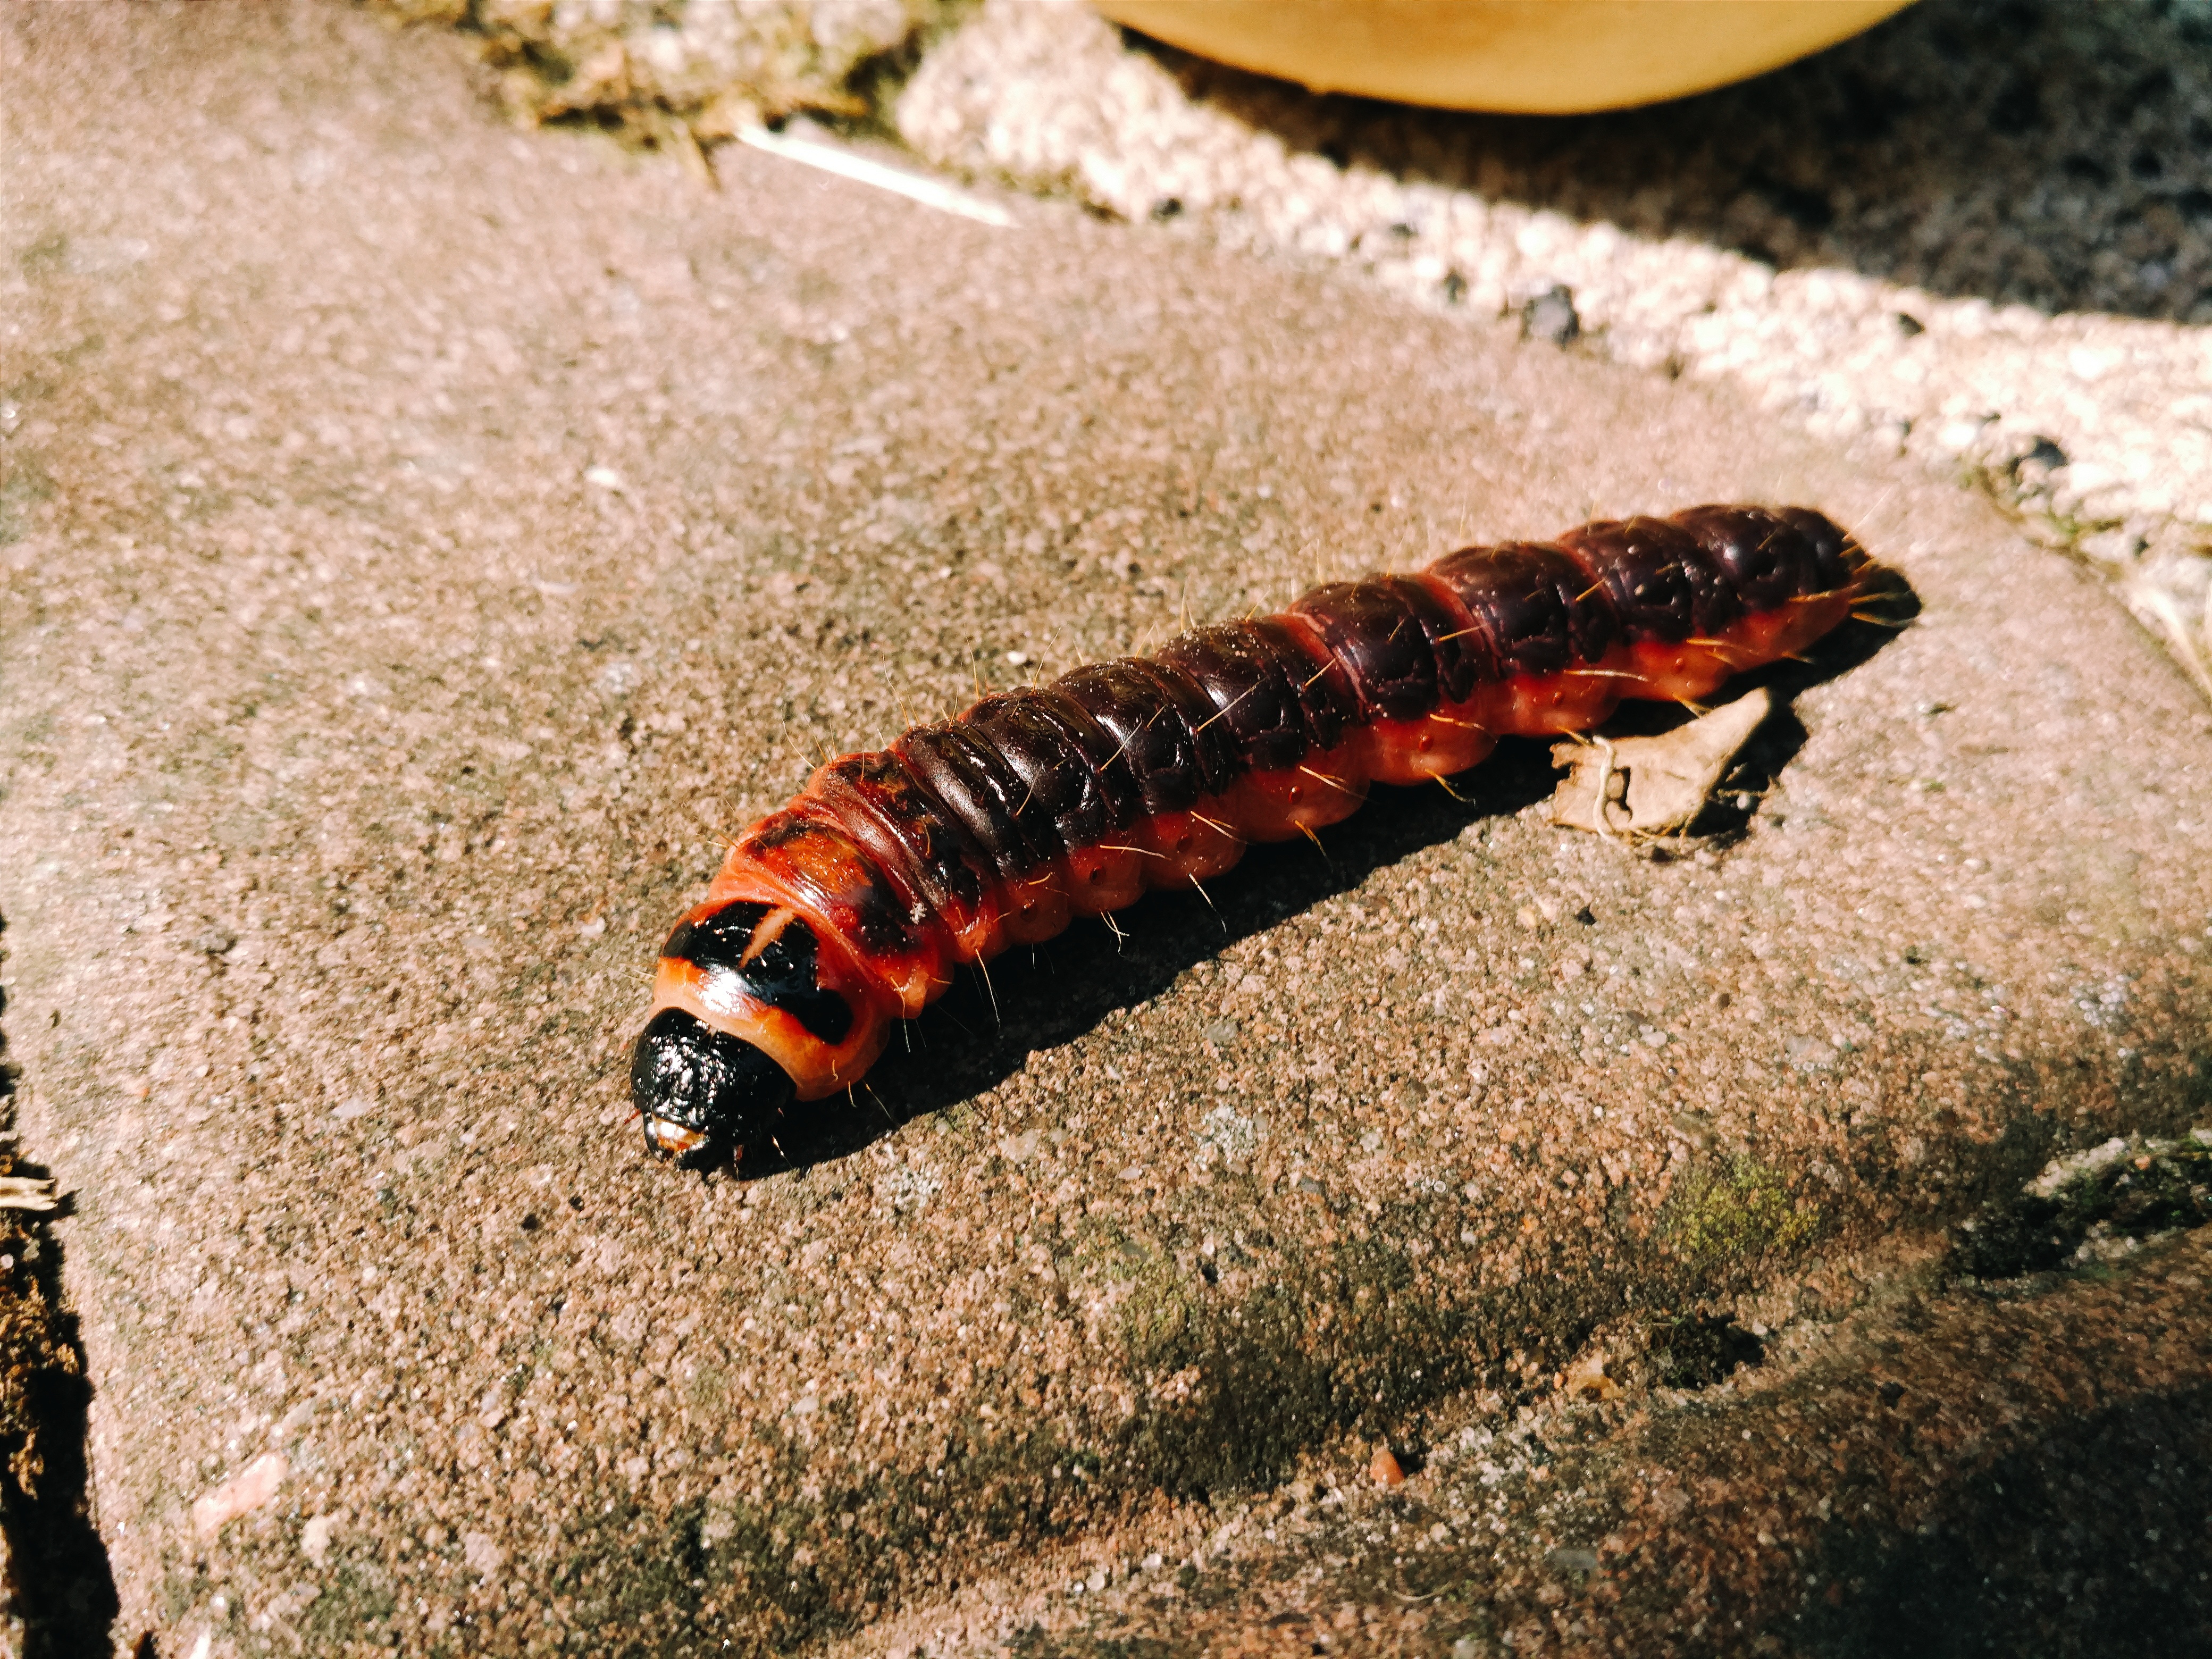
wildlife, insect, soil, fauna, invertebrate, caterpillar, larva, macro photography, moths and butterflies